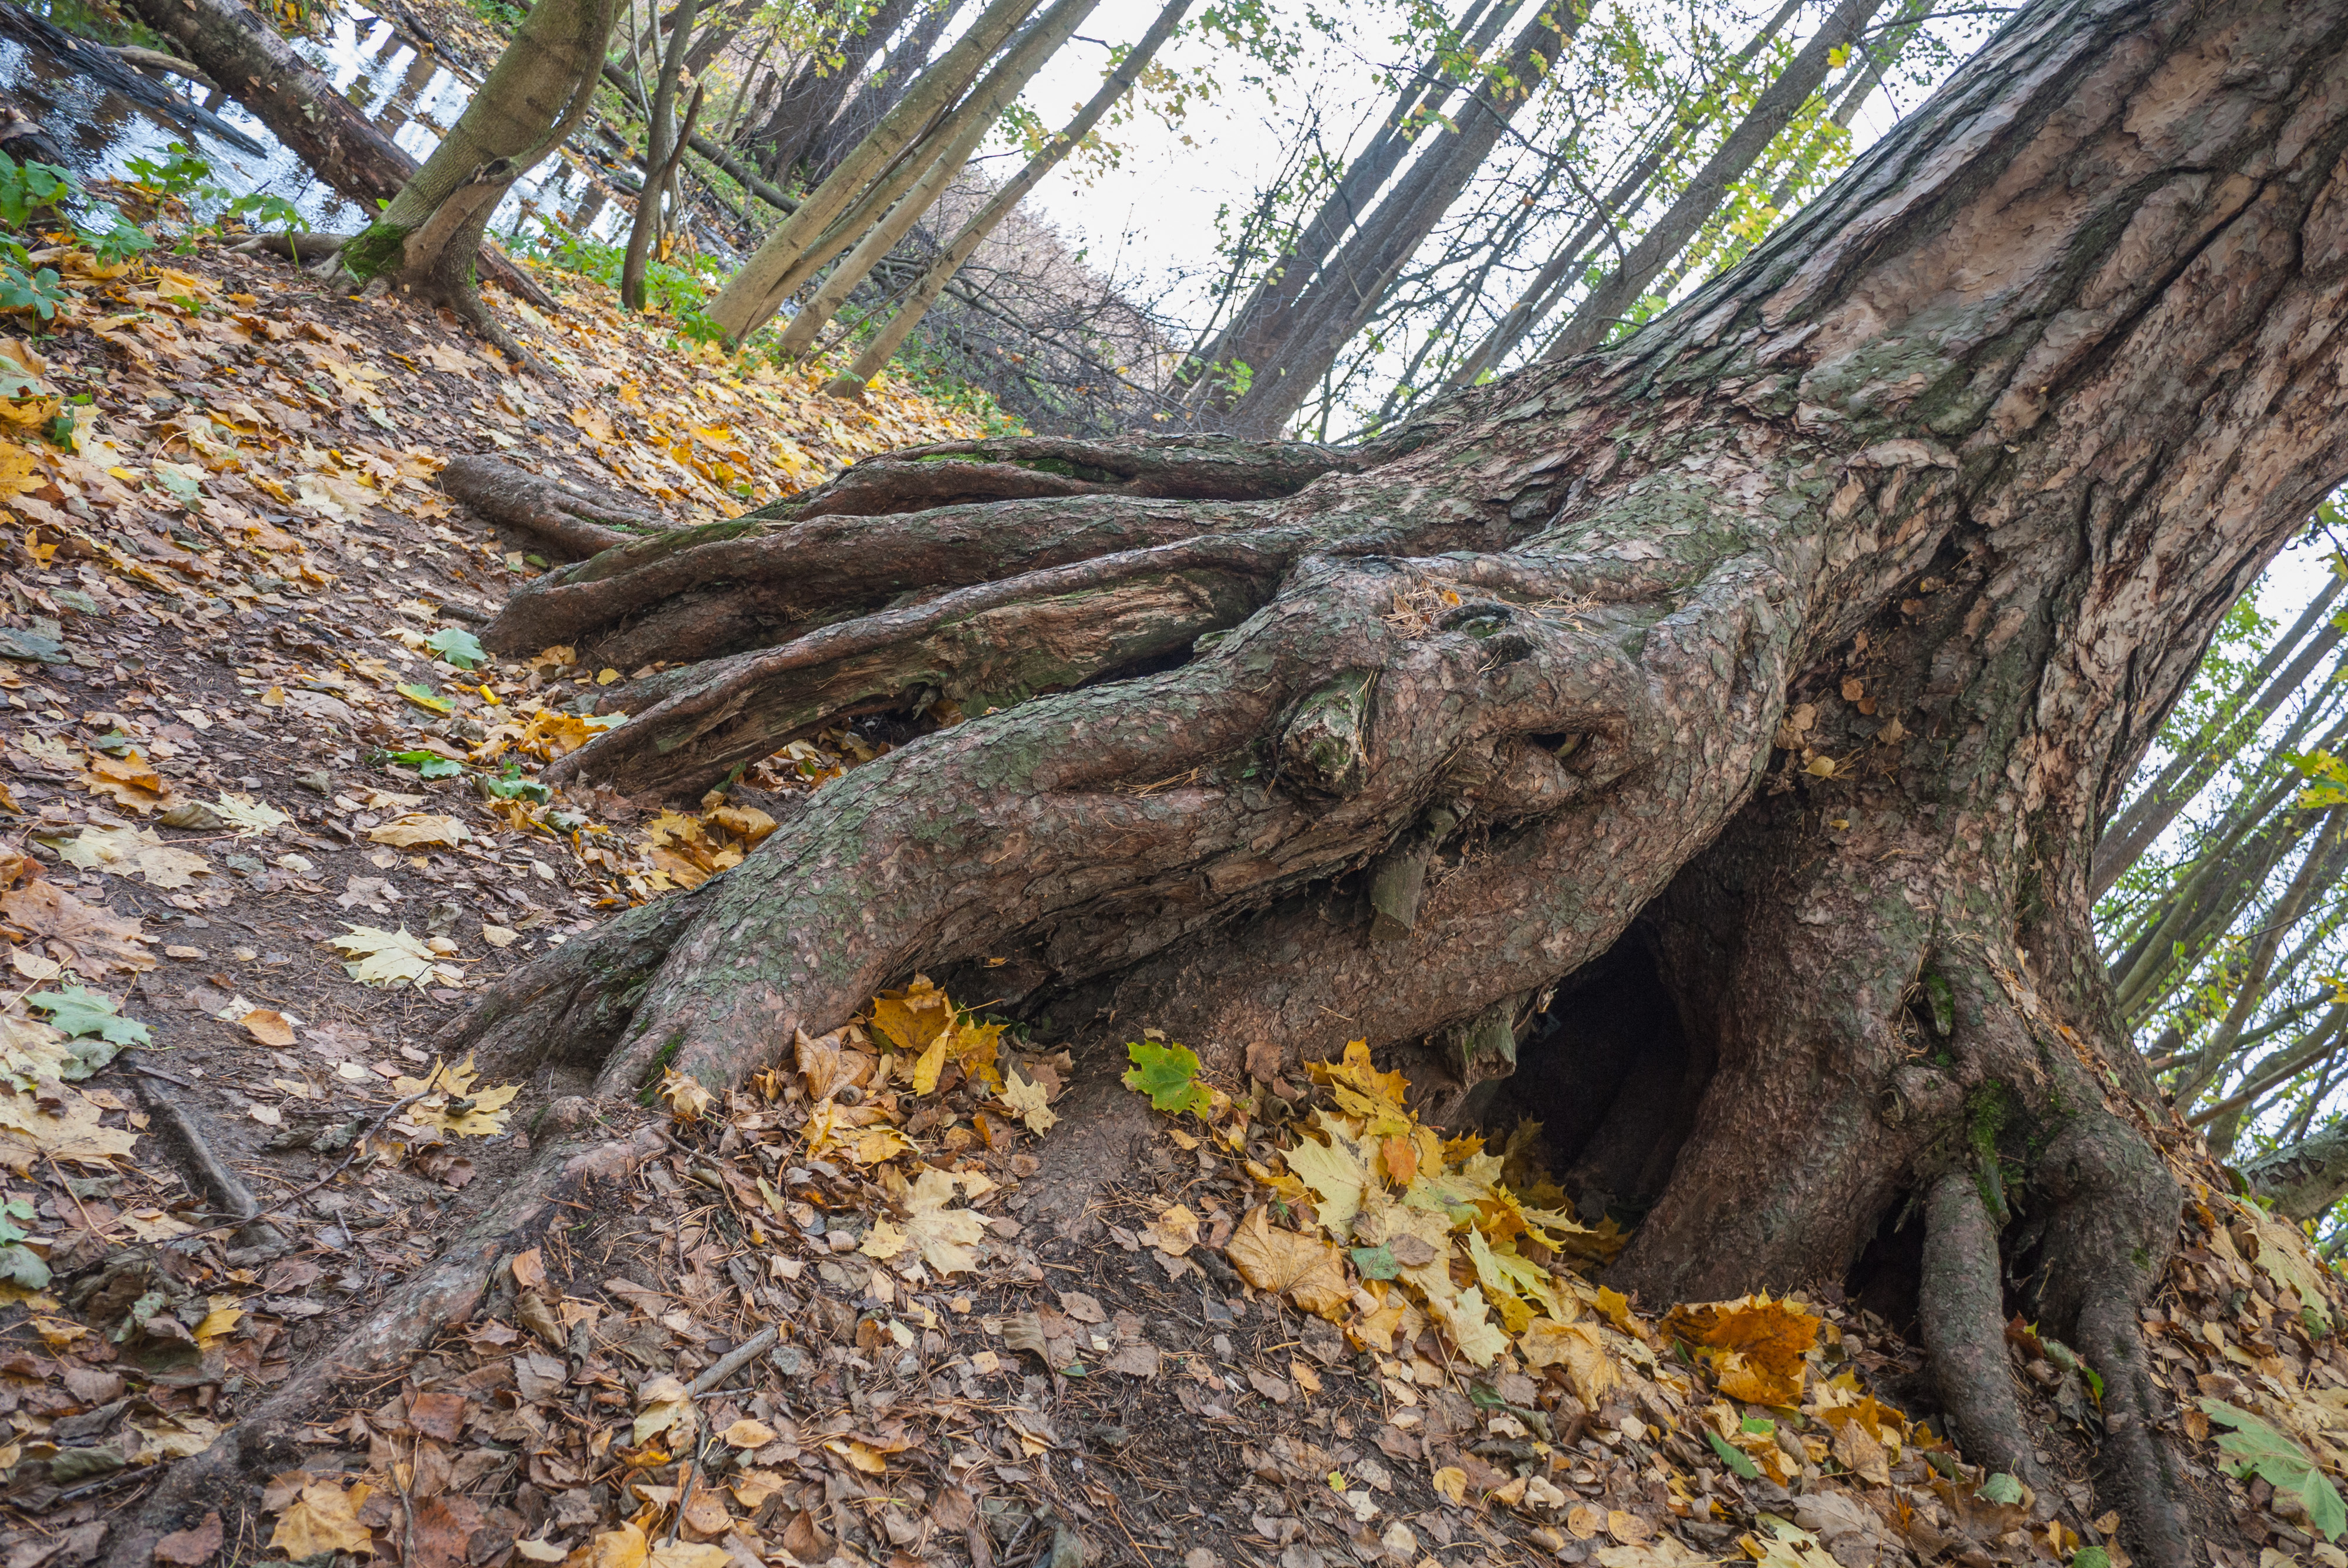
image, tree, trunk, root, plant, woody plant, nature reserve, old growth forest, botany, branch, woodland, wood, Bigtree, forest, shellbark hickory, temperate broadleaf and mixed forest, state park, valdivian temperate rain forest, Northern hardwood forest, plant stem, redwood